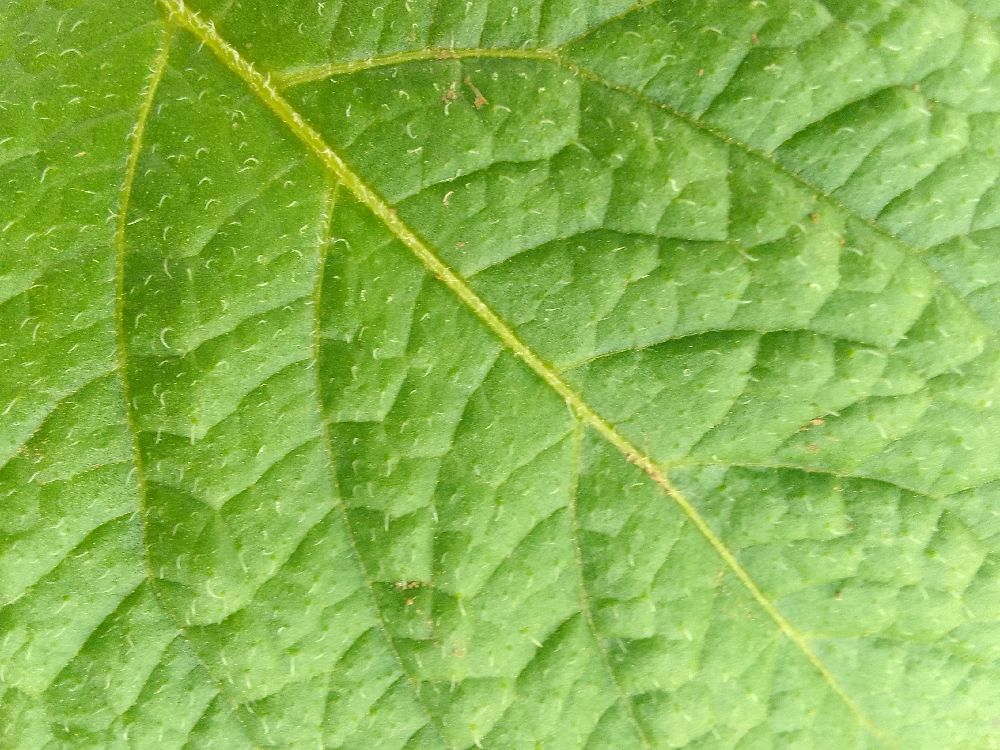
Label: Healthy